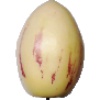
Label: Pepino 1